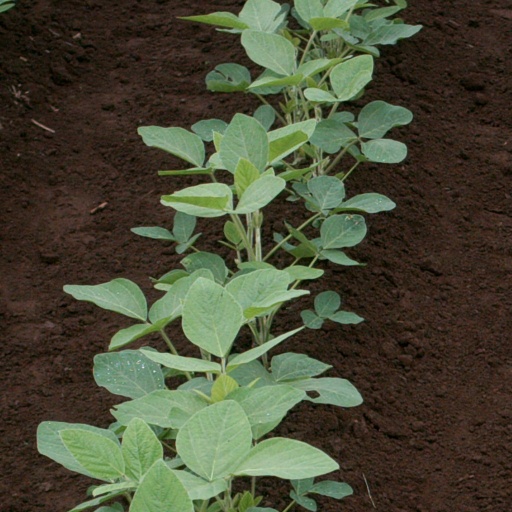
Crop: soybean